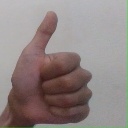
अक्षर: थ